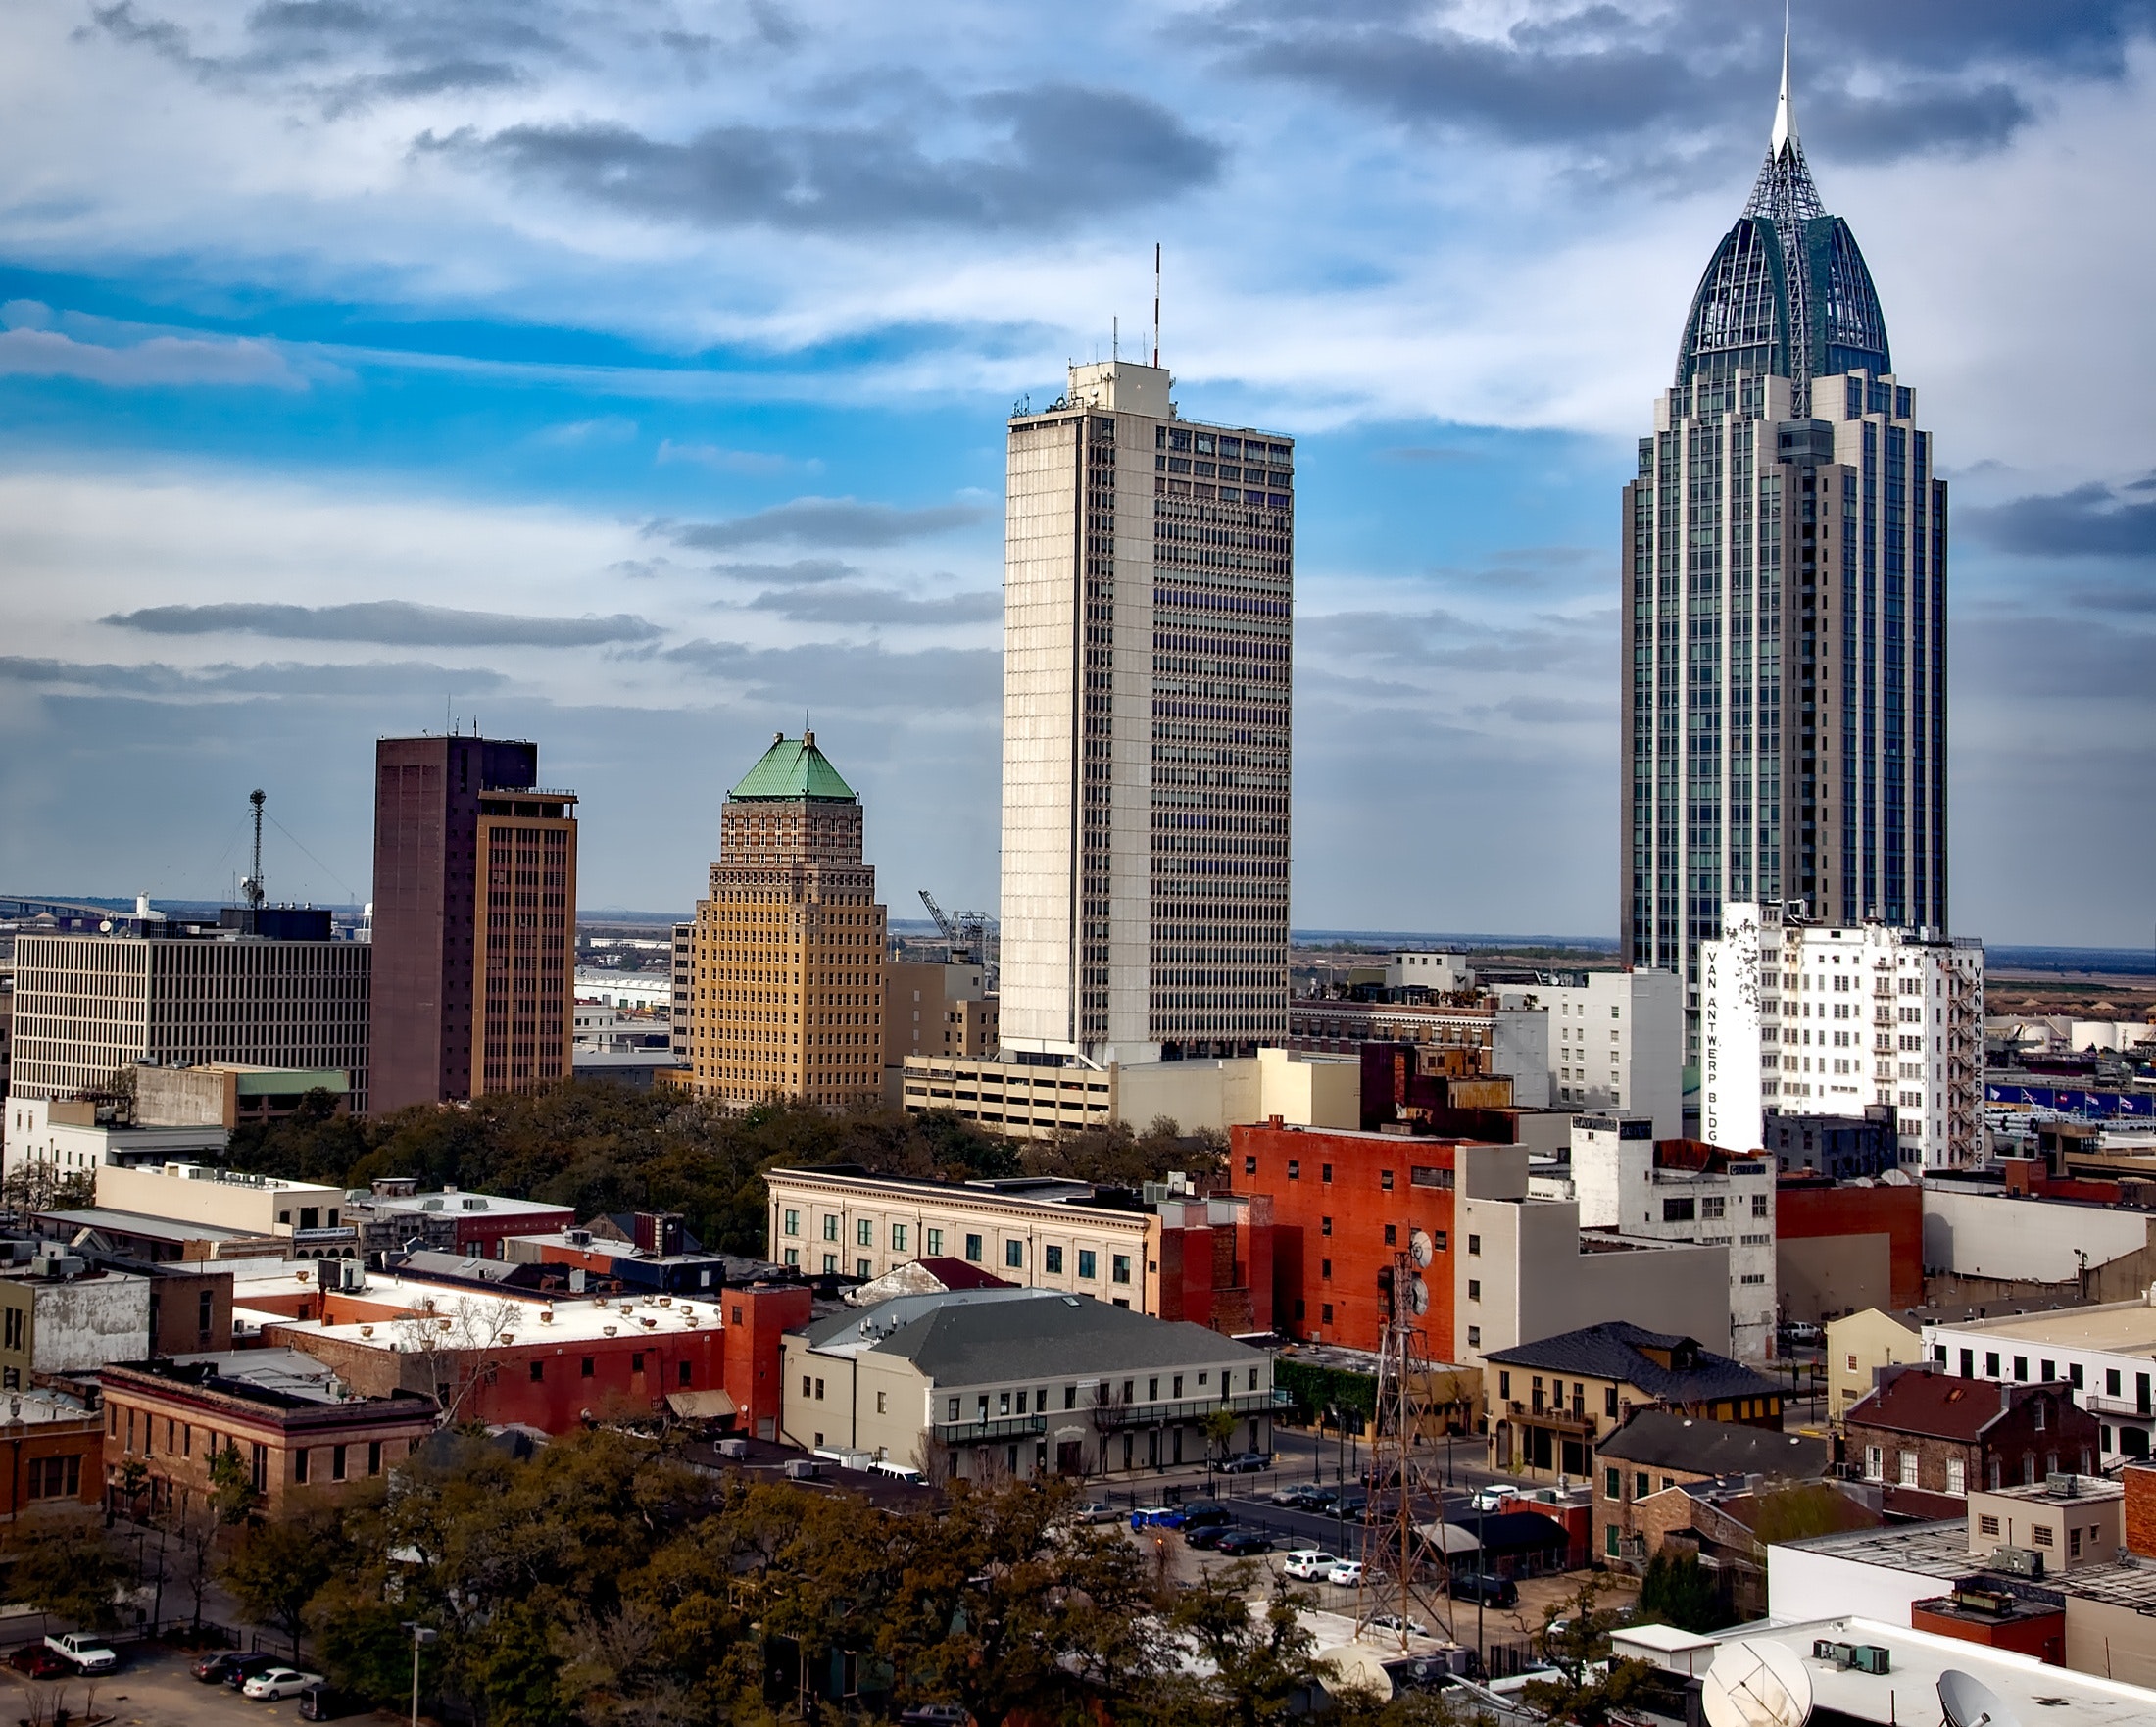
city, metropolitan area, cityscape, urban area, skyline, skyscraper, metropolis, sky, daytime, tower block, human settlement, downtown, landmark, building, town, architecture, tower, condominium, mixed use, neighbourhood, real estate, cloud, commercial building, residential area, horizon, landscape, tourism, world, apartment, urban design